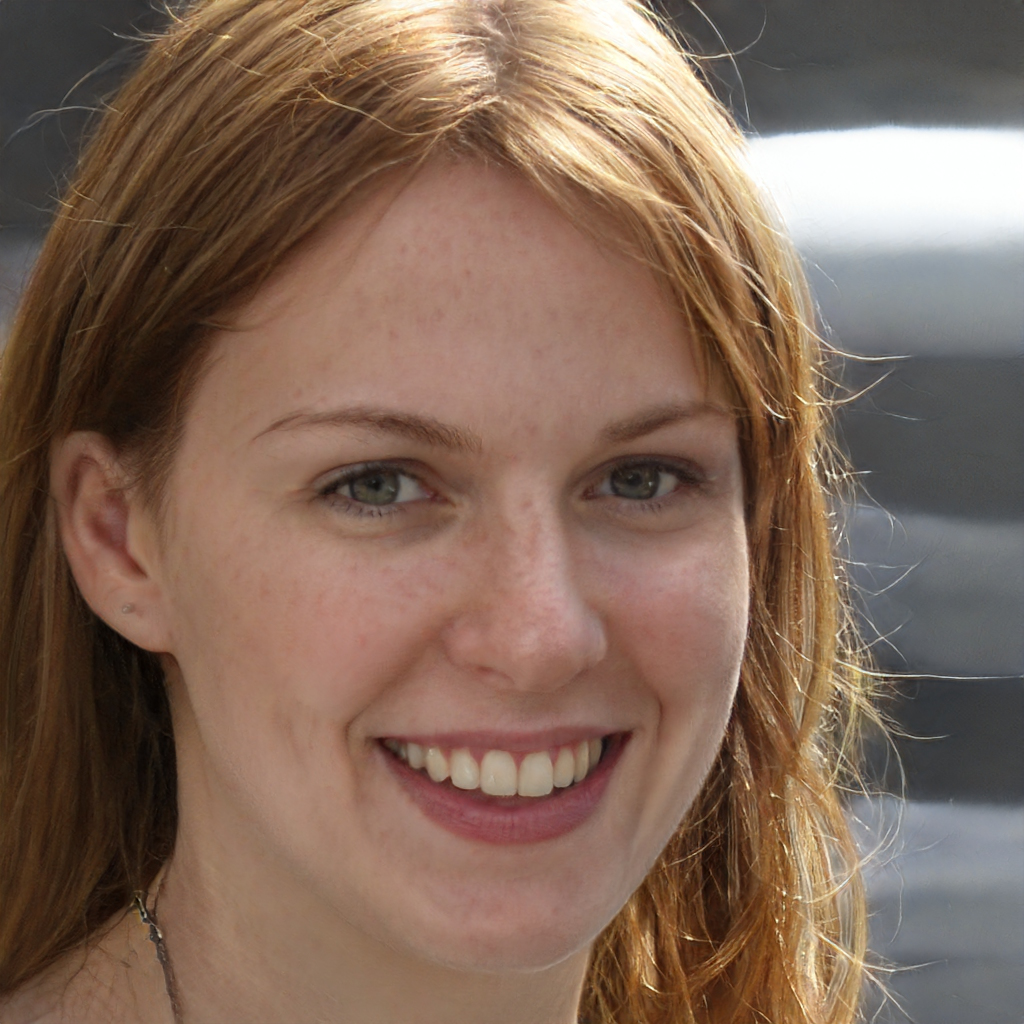
Gender: Female